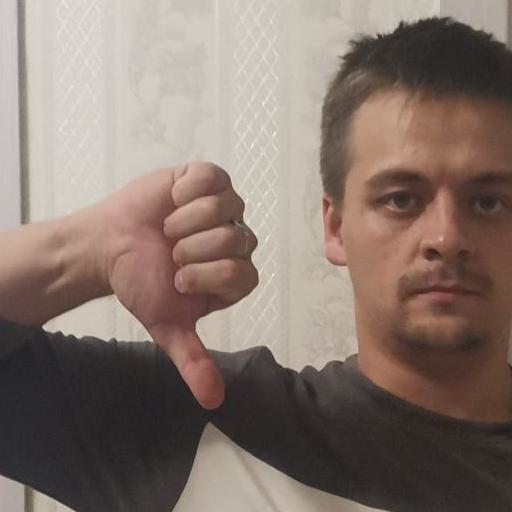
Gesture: dislike